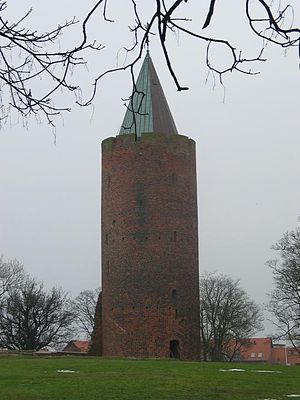
Vordingborg Slot / Borgens betydning i Østersøregionen / Borgerkrige og opløsning
Gåsetårnet bygget af kong Valdemar Atterdag er det eneste velbevarede levn af borgen. Keglespiret og guldgåsen på toppen stammer fra 1800-tallet.
Vordingborg Slotsruin er resterne af den middelalderlige kongeborg Vordingborg Slot. Ruinen er beliggende i købstaden Vordingborg på Sydsjælland og har været en af landets største middelalderborge.